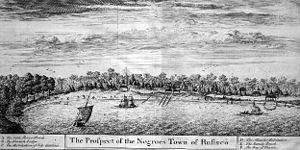
Rufisque est une ville du Sénégal, chef-lieu du département de Rufisque, dans la région de Dakar. Sa population était de 490 694 habitants lors du recensement de 2013.Son premier maire fut Pape Faye décédé au cours de sont mandat.Il fut remplacé par Balla Diéye.Il sera remplacé par madame N'goné N'doye.C'est Boubacar Albé N'doye qui gère actuellement la commune; il est à son second mandat